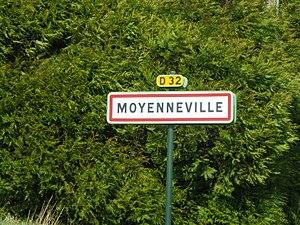
Vue d'une entrée de la commune de Moyenneville (Pas-de-Calais).
Moyenneville est une commune française située dans le département du Pas-de-Calais, en région Hauts-de-France.